Machines That Think

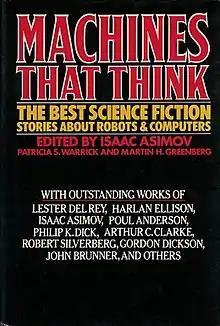
First edition cover

Machines That Think is a compilation of 29 science fiction stories probing the scientific, spiritual, and moral facets of computers and robots and speculating on their future. It was edited by Isaac Asimov, Martin H. Greenberg, and Patricia S. Warrick.